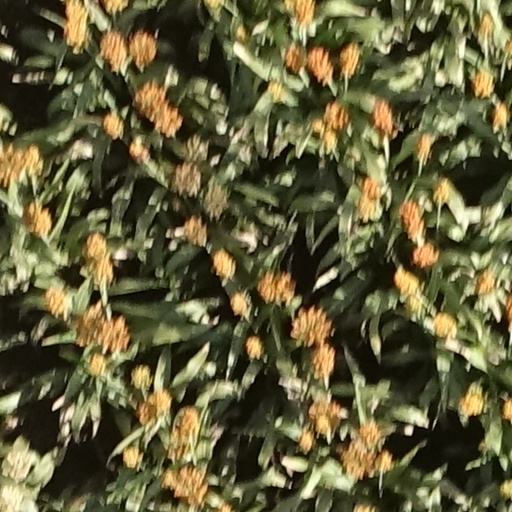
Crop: sorghum